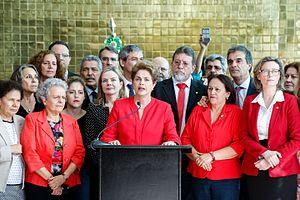
En 2016, le Parlement brésilien lance une procédure de destitution de Dilma Rousseff, présidente de la république fédérative du Brésil. Cette procédure d’impeachment résulte de pratiques visant à dissimuler l'importance des déficits publics brésiliens dans un contexte de crise économique importante. Elle intervient dans le cadre du scandale Petrobras et à la suite d'importantes manifestations réclamant la démission de la présidente.
Dilma Vana Rousseff [ˈdiwmɐ ˈvɐnɐ ʁuˈsɛf], née le 14 décembre 1947 à Belo Horizonte, est une économiste et femme d'État brésilienne, présidente de la République fédérative du Brésil de 2011 à 2016.